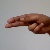
The image shows a hand gesture representing the letter 'H' in Indian Sign Language.